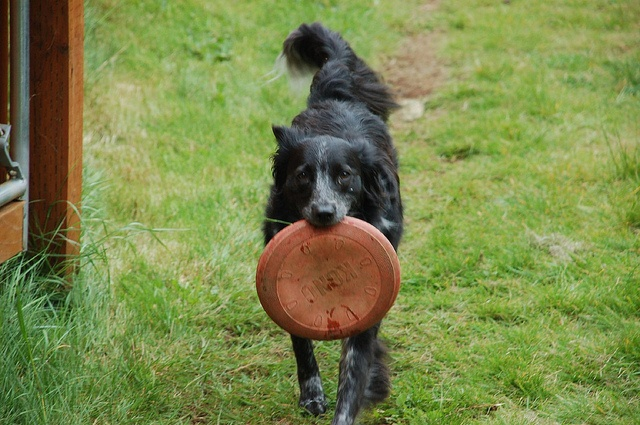
A dog holding a brown frisbee on top of a green field.
A dog that is in the grass that has a frisbee in his mouth.
A black dog holding a frisbee in his mouth.
A dog carrying a frisbee looking at the camera.
A black dog holds a red Frisbee in its mouth.